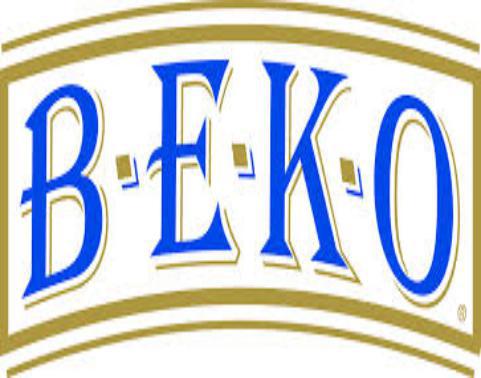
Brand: Beko
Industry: Necessities